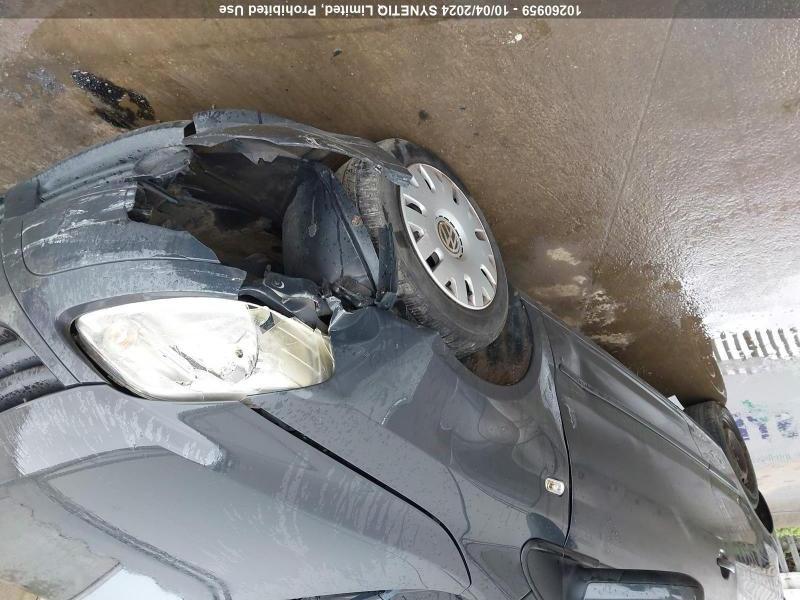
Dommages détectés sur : pare-choc avant, aile avant droite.
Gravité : majeur